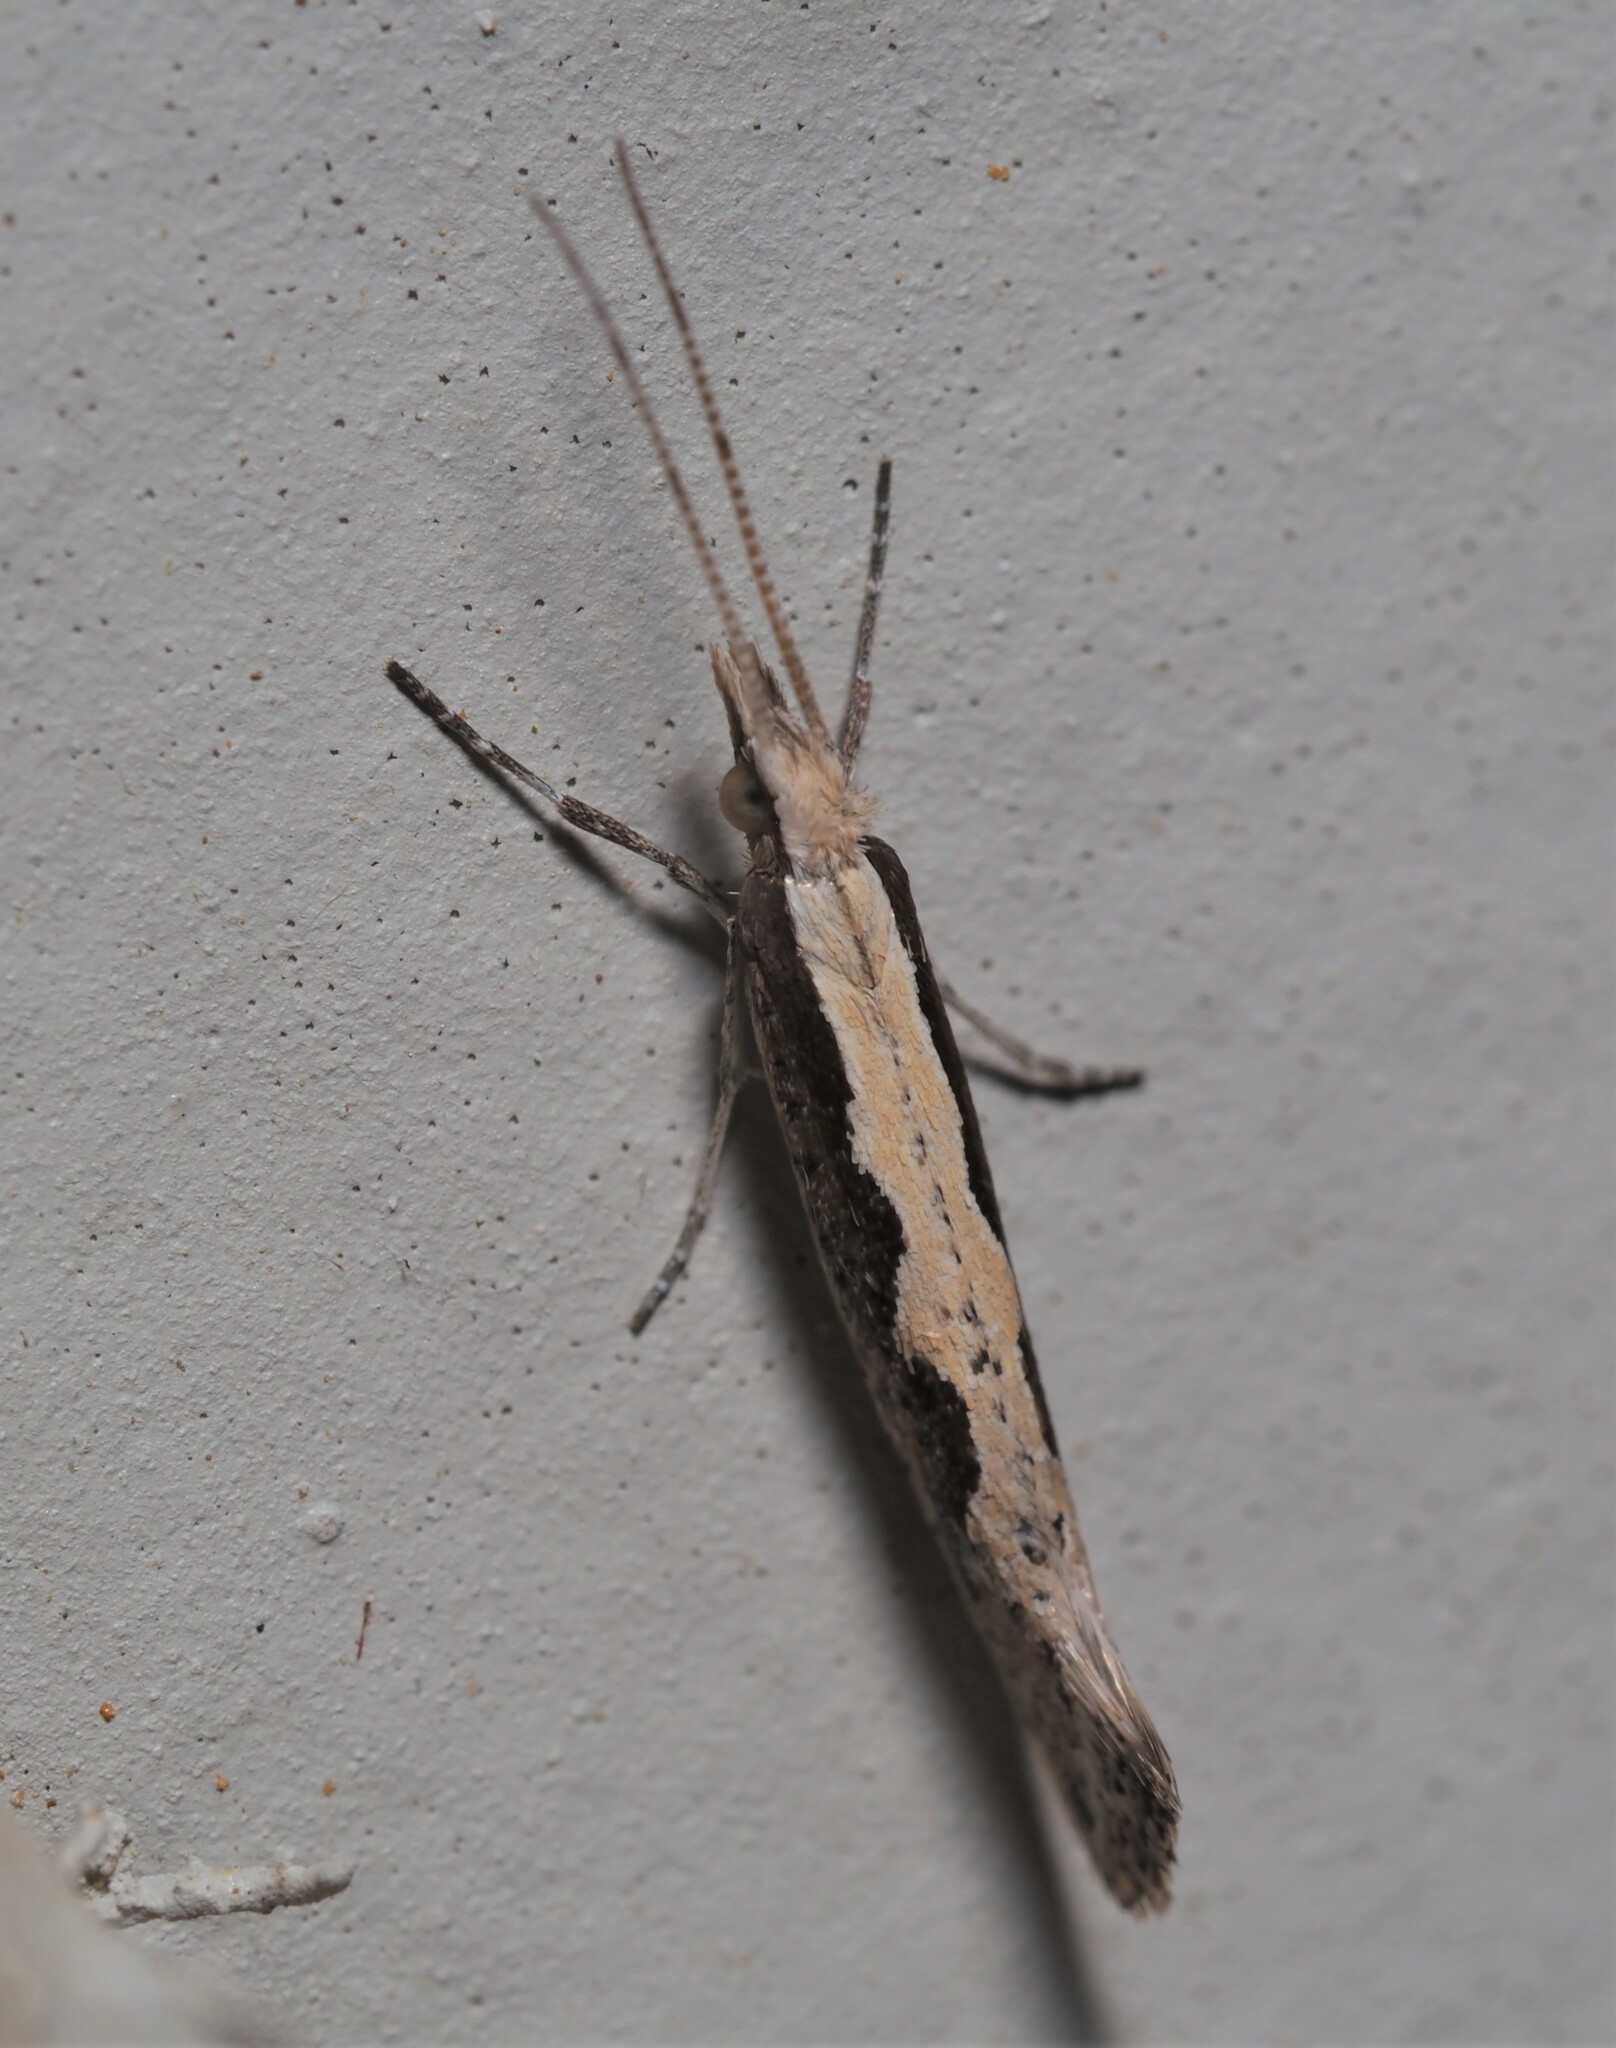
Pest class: diamondback_moth